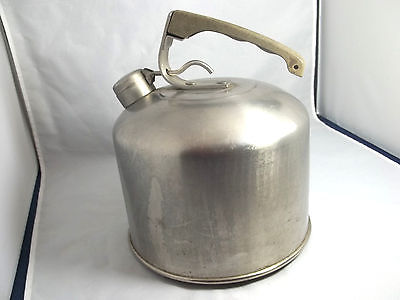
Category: kettle